Education in Shenzhen

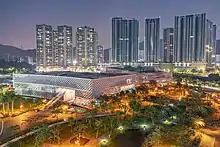
Southern University of Science and Technology

The largest university in Shenzhen is Shenzhen University, founded in 1982 and based in the Nanshan District. Among the leading higher and secondary educational institutions of the city are: